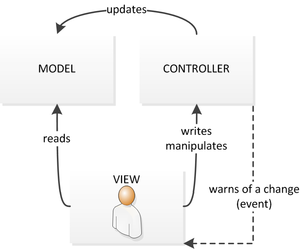
MVC Model View Controller
Modèle-vue-contrôleur ou MVC est un motif d'architecture logicielle destiné aux interfaces graphiques lancé en 1978 et très populaire pour les applications web. Le motif est composé de trois types de modules ayant trois responsabilités différentes : les modèles, les vues et les contrôleurs.